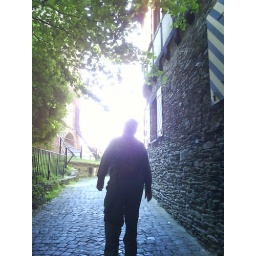
This is the castle on the hill you can see from the photos of me sitting on the porch in the tower.